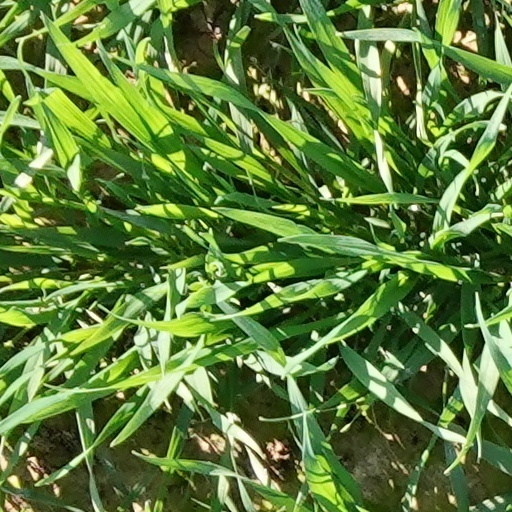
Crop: wheat